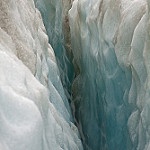
Label: glacier